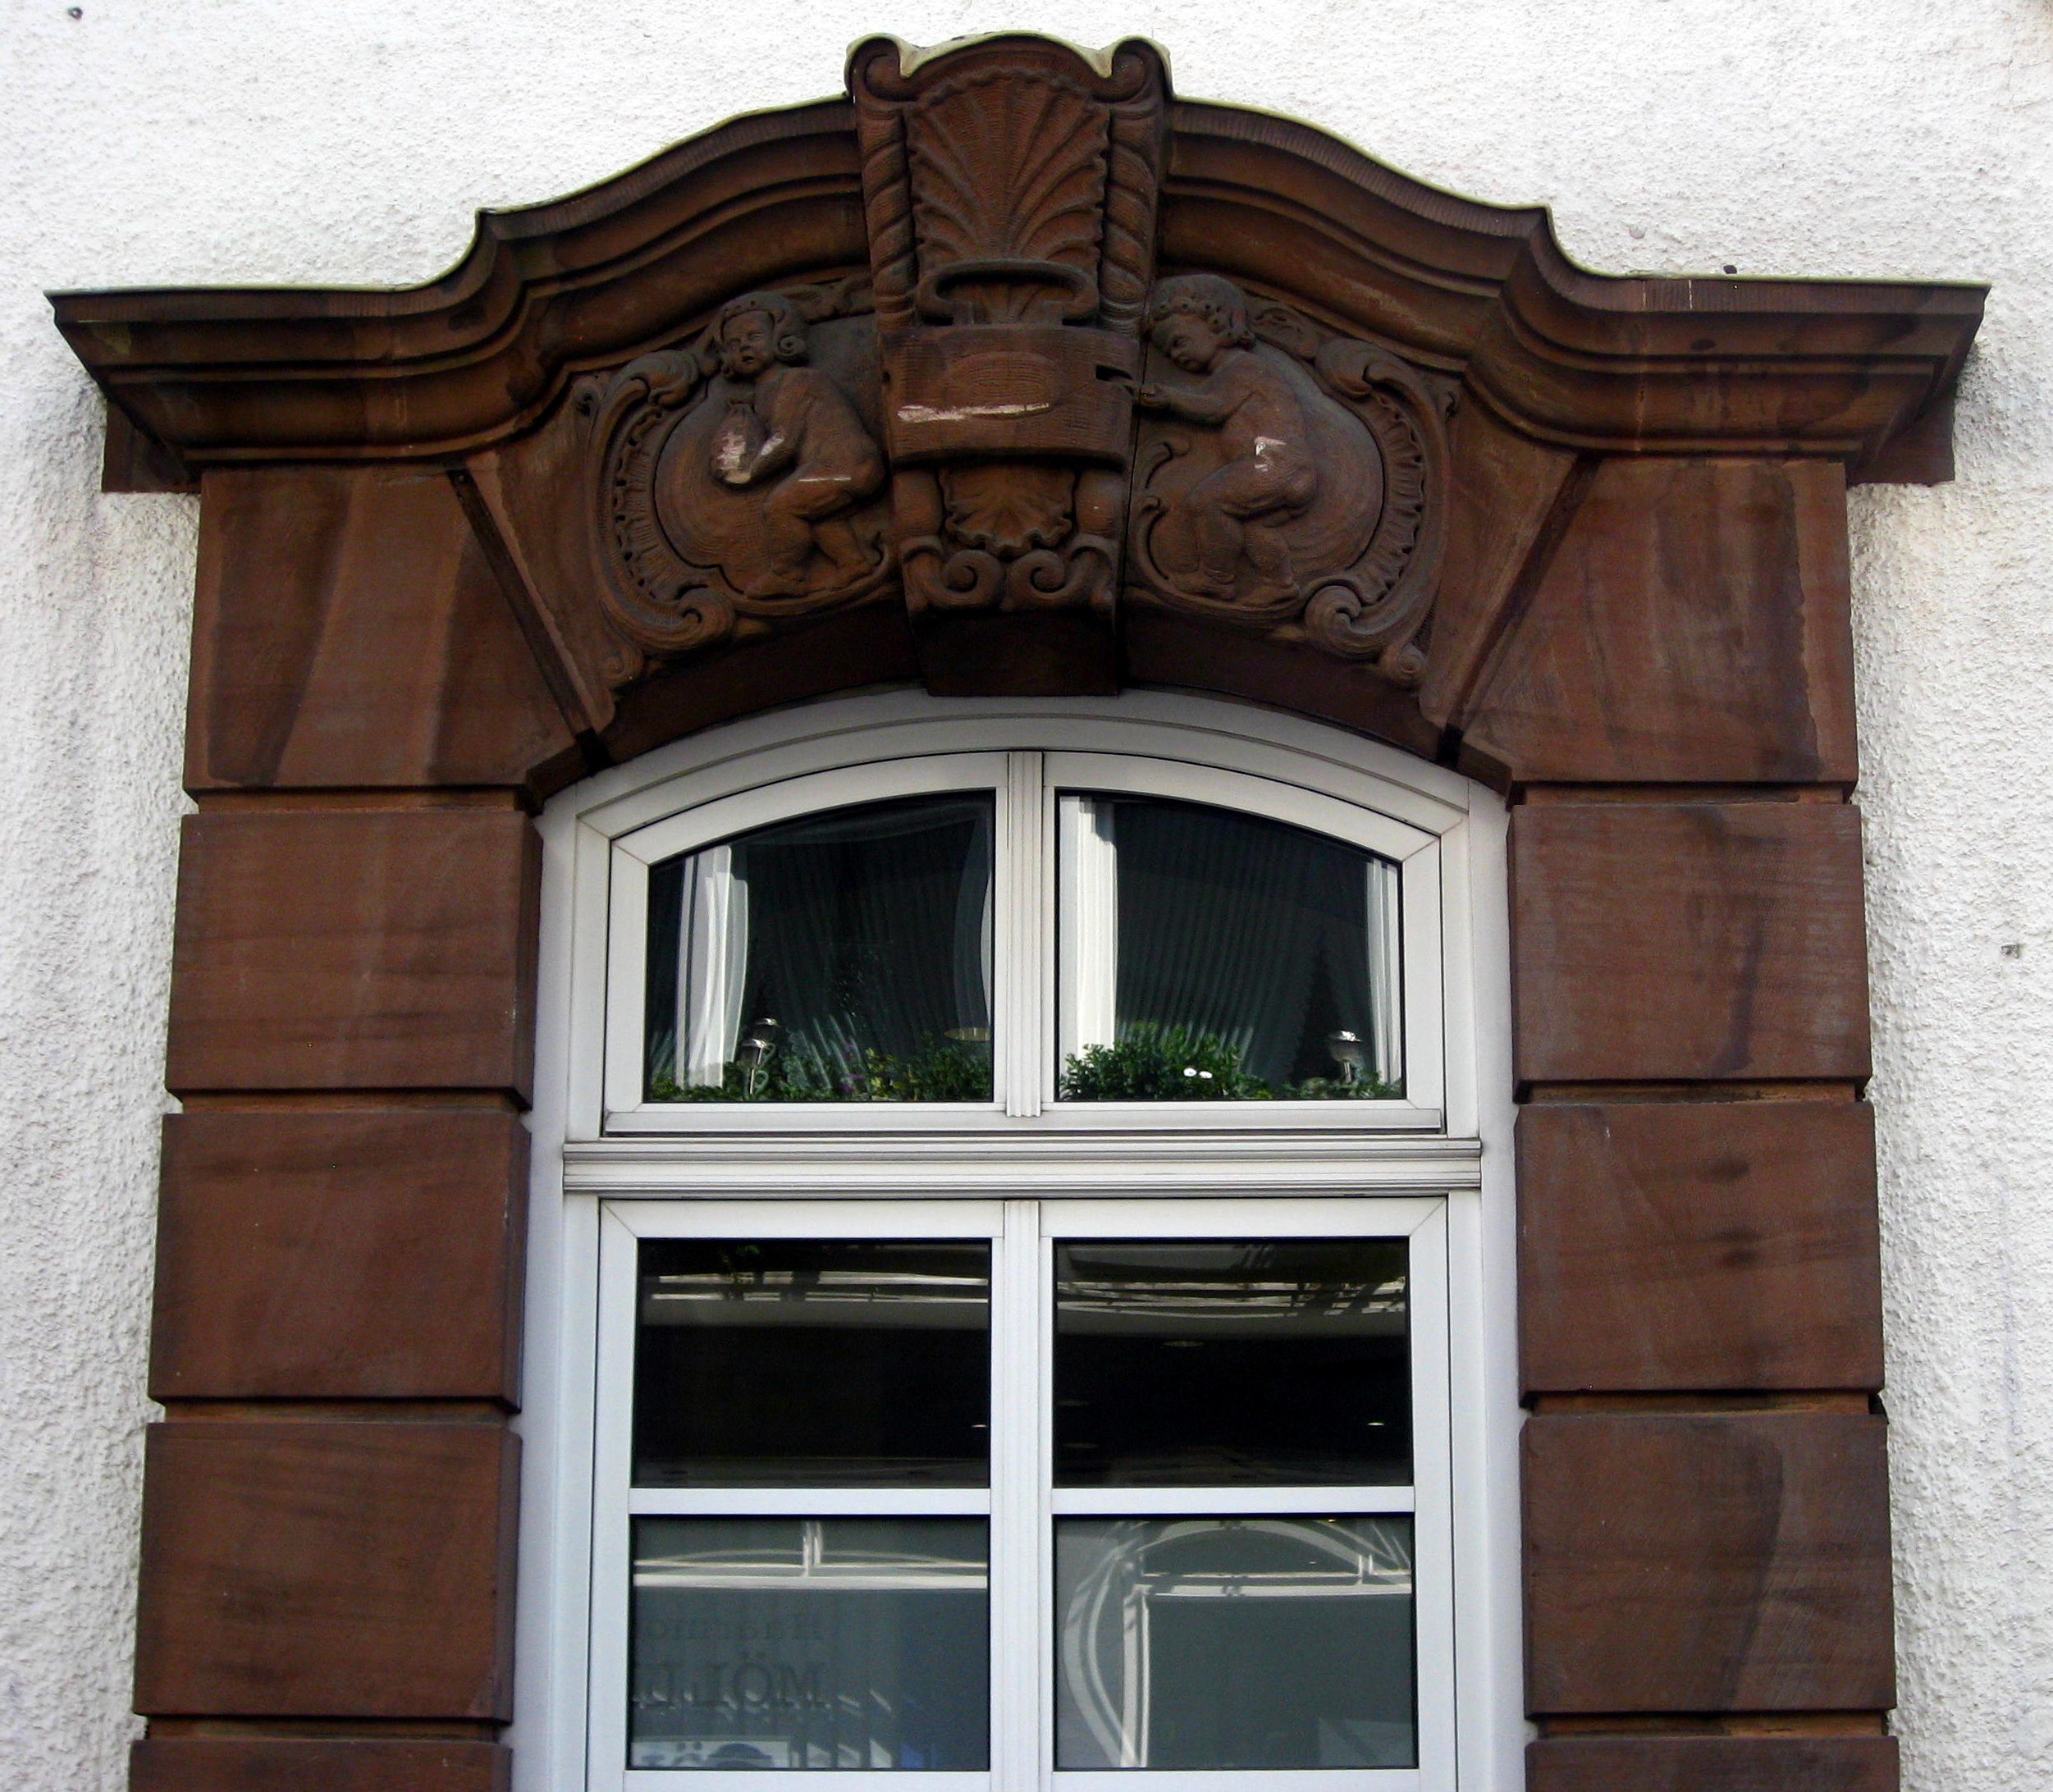
architecture, wood, window, building, arch, facade, door, interior design, ornaments, old window, sash window